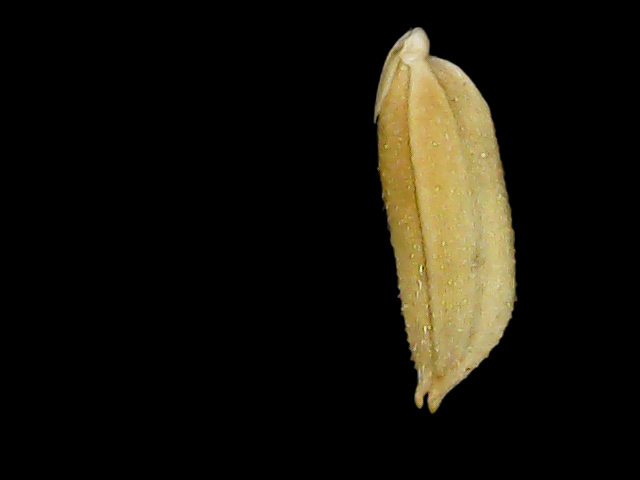
Rice variety: Binadhan07